Northern rosella

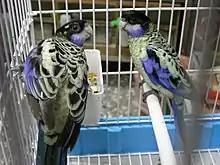
A pair in captivity with prominent blue cheeks

The northern rosella is listed as being a species of least concern by the International Union for Conservation of Nature (IUCN), on account of its large range and stable population, with no evidence of any significant decline. Despite this, the northern rosella is an uncommon bird. Grazing by livestock and frequent burning of grassy woodland may have a negative impact on northern rosella numbers. Like most species of parrots, the northern rosella is protected by the Convention on International Trade in Endangered Species of Wild Fauna and Flora (CITES) with its placement on the Appendix II list of vulnerable species, which makes the import, export and trade of listed wild-caught animals illegal.